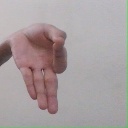
अक्षर: ज्ञ